Where Men Win Glory

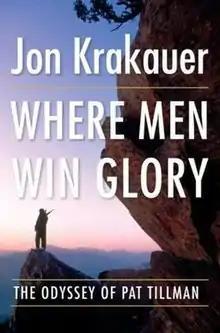
Hardcover edition

Where Men Win Glory: The Odyssey of Pat Tillman, a 2009 book written by Jon Krakauer, is a biography of Pat Tillman, an American football player who left his professional career and enlisted in the United States Army after the September 11 attacks. He was killed in 2004 in the US war in Afghanistan by friendly fire, an incident which the US government attempted to cover up. To write the book, Krakauer drew heavily upon Tillman's journals, interviews with the Tillman family, "Boots On the Ground by Dusk: My Tribute to Pat Tillman" by Mary Tillman, and extensive research on the ground in Afghanistan.